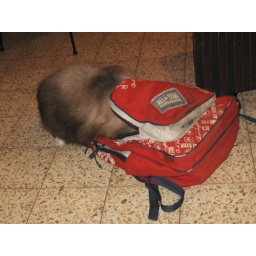
my stupid cat looks for pastrami in my bag haha!